Croatian pre-Romanesque art and architecture

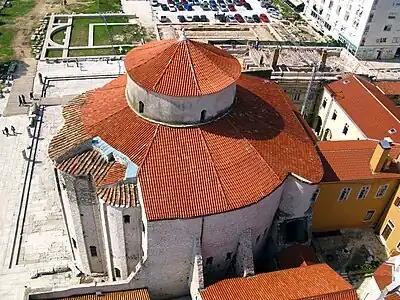

During the 7th and 8th centuries there was a trend of constructing smaller buildings from the material and decorative elements of ruined older Roman buildings. During the 9th century, parallel with the establishment of Croatian principalities, new architecture of pre-Romanesque characteristics emerged. It was based on numerous influences of which the Frankish and Byzantine were the strongest.